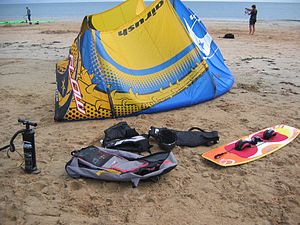
Kitesurfing / Udstyr til kitesurfing
Udstyr til kitesurfing.
Kitesurfing, også kendt som kiteboarding, dragesurfing, er en vandsport, hvor udøveren benytter et lille sejlbræt med fodstropper og finne, som trækkes gennem vandet af kraften fra en styrbar fritflyvende drage. Sejleren styrer dragen med et eller flere drageliner, som er ført fra dragen og ned til en kort bom, som sejleren holder i ved anvendelse af en såkaldt trapez.